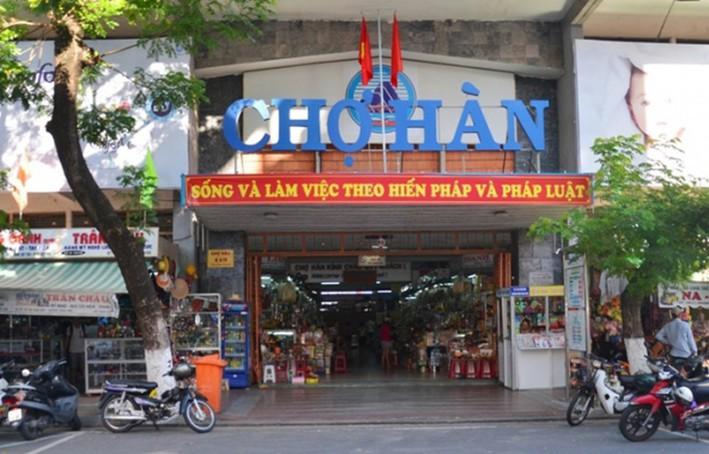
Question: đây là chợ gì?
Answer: chợ hàn